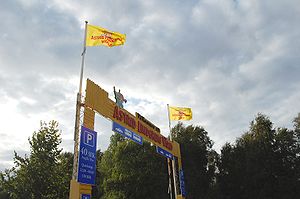
Astrid Lindgrens Värld
Astrid Lindgrens Värld er en 130.000 m² stor forlystelsespark i Astrid Lindgrens fødeby, Vimmerby, Kalmar län i Småland, Sverige. Parken er en temapark med miljøer fra Astrid Lindgrens børnebøger. Astrids Lindgrens Värld er siden indvielsen konstant blevet udbygget og fornyet. Her kan man møde Pippi Langstrømpe, Emil fra Lønneberg, Karlsson på taget og mange andre af Astrid Lindgrens figurer. I løbet af sommersæsongen spilles der dagligt teater med sang, musik og dans på scenerne rundt om i parken.